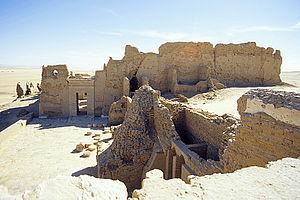
La nécropole de Douch est située sur le tell du même nom dans l'oasis de Kharga à deux-cents kilomètres environ à l'ouest de la vallée du Nil à la latitude de Kom Ombo. Cette nécropole d’époque romaine a été explorée par Serge Sauneron, alors directeur de l'IFAO, à partir de 1976 grâce aux éléments réunis par Frédéric Cailliaud, essentiels à la compréhension du site. Les fouilles conduites depuis 1995 ont permis de définir l’occupation de ce territoire du Vᵉ siècle avant notre ère jusqu'au début de l’Empire Romain. C’est au cours de ces fouilles qu’a été mis au jour, caché dans une jarre, l’ensemble connu sous le nom de « trésor de Douch ».